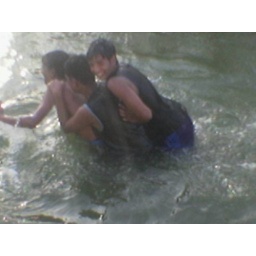
train in water